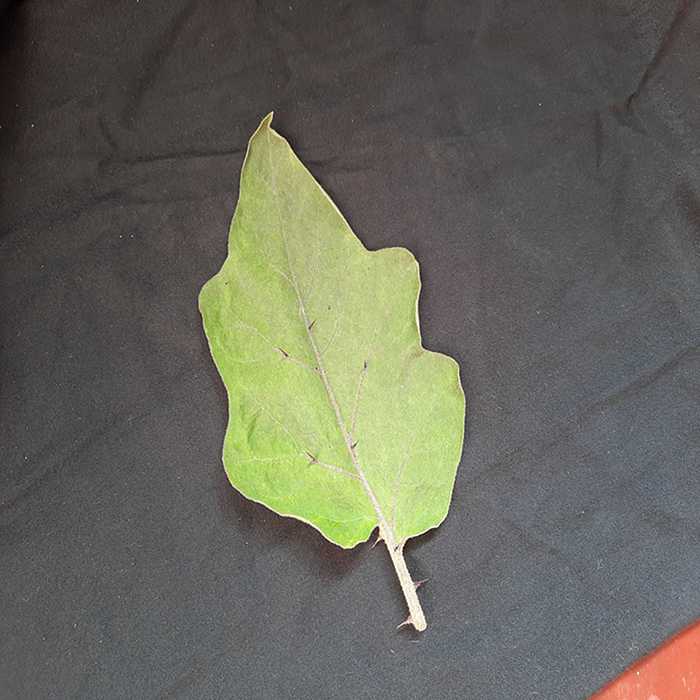
Plant: Eggplant
Label: Eggplant fresh leaf